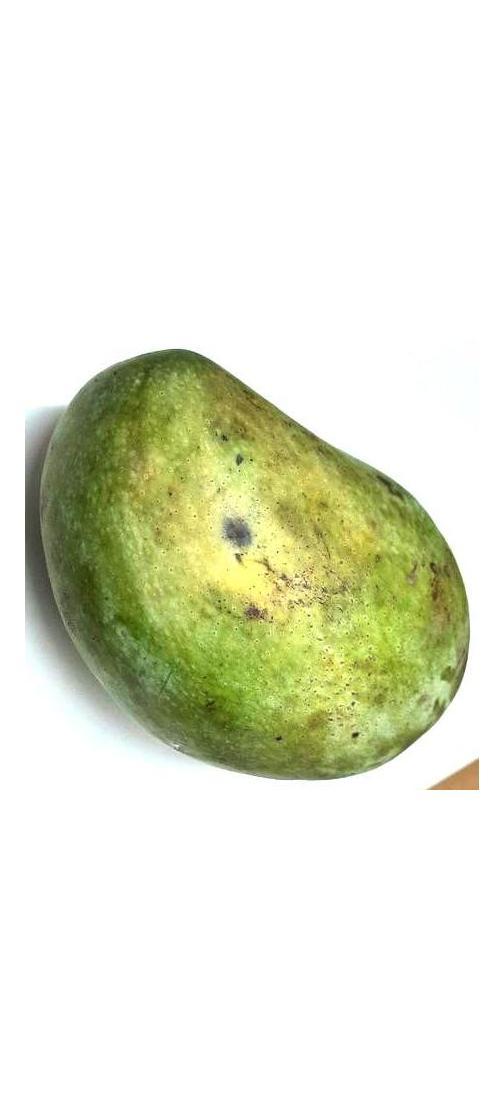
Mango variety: Fazli Classic